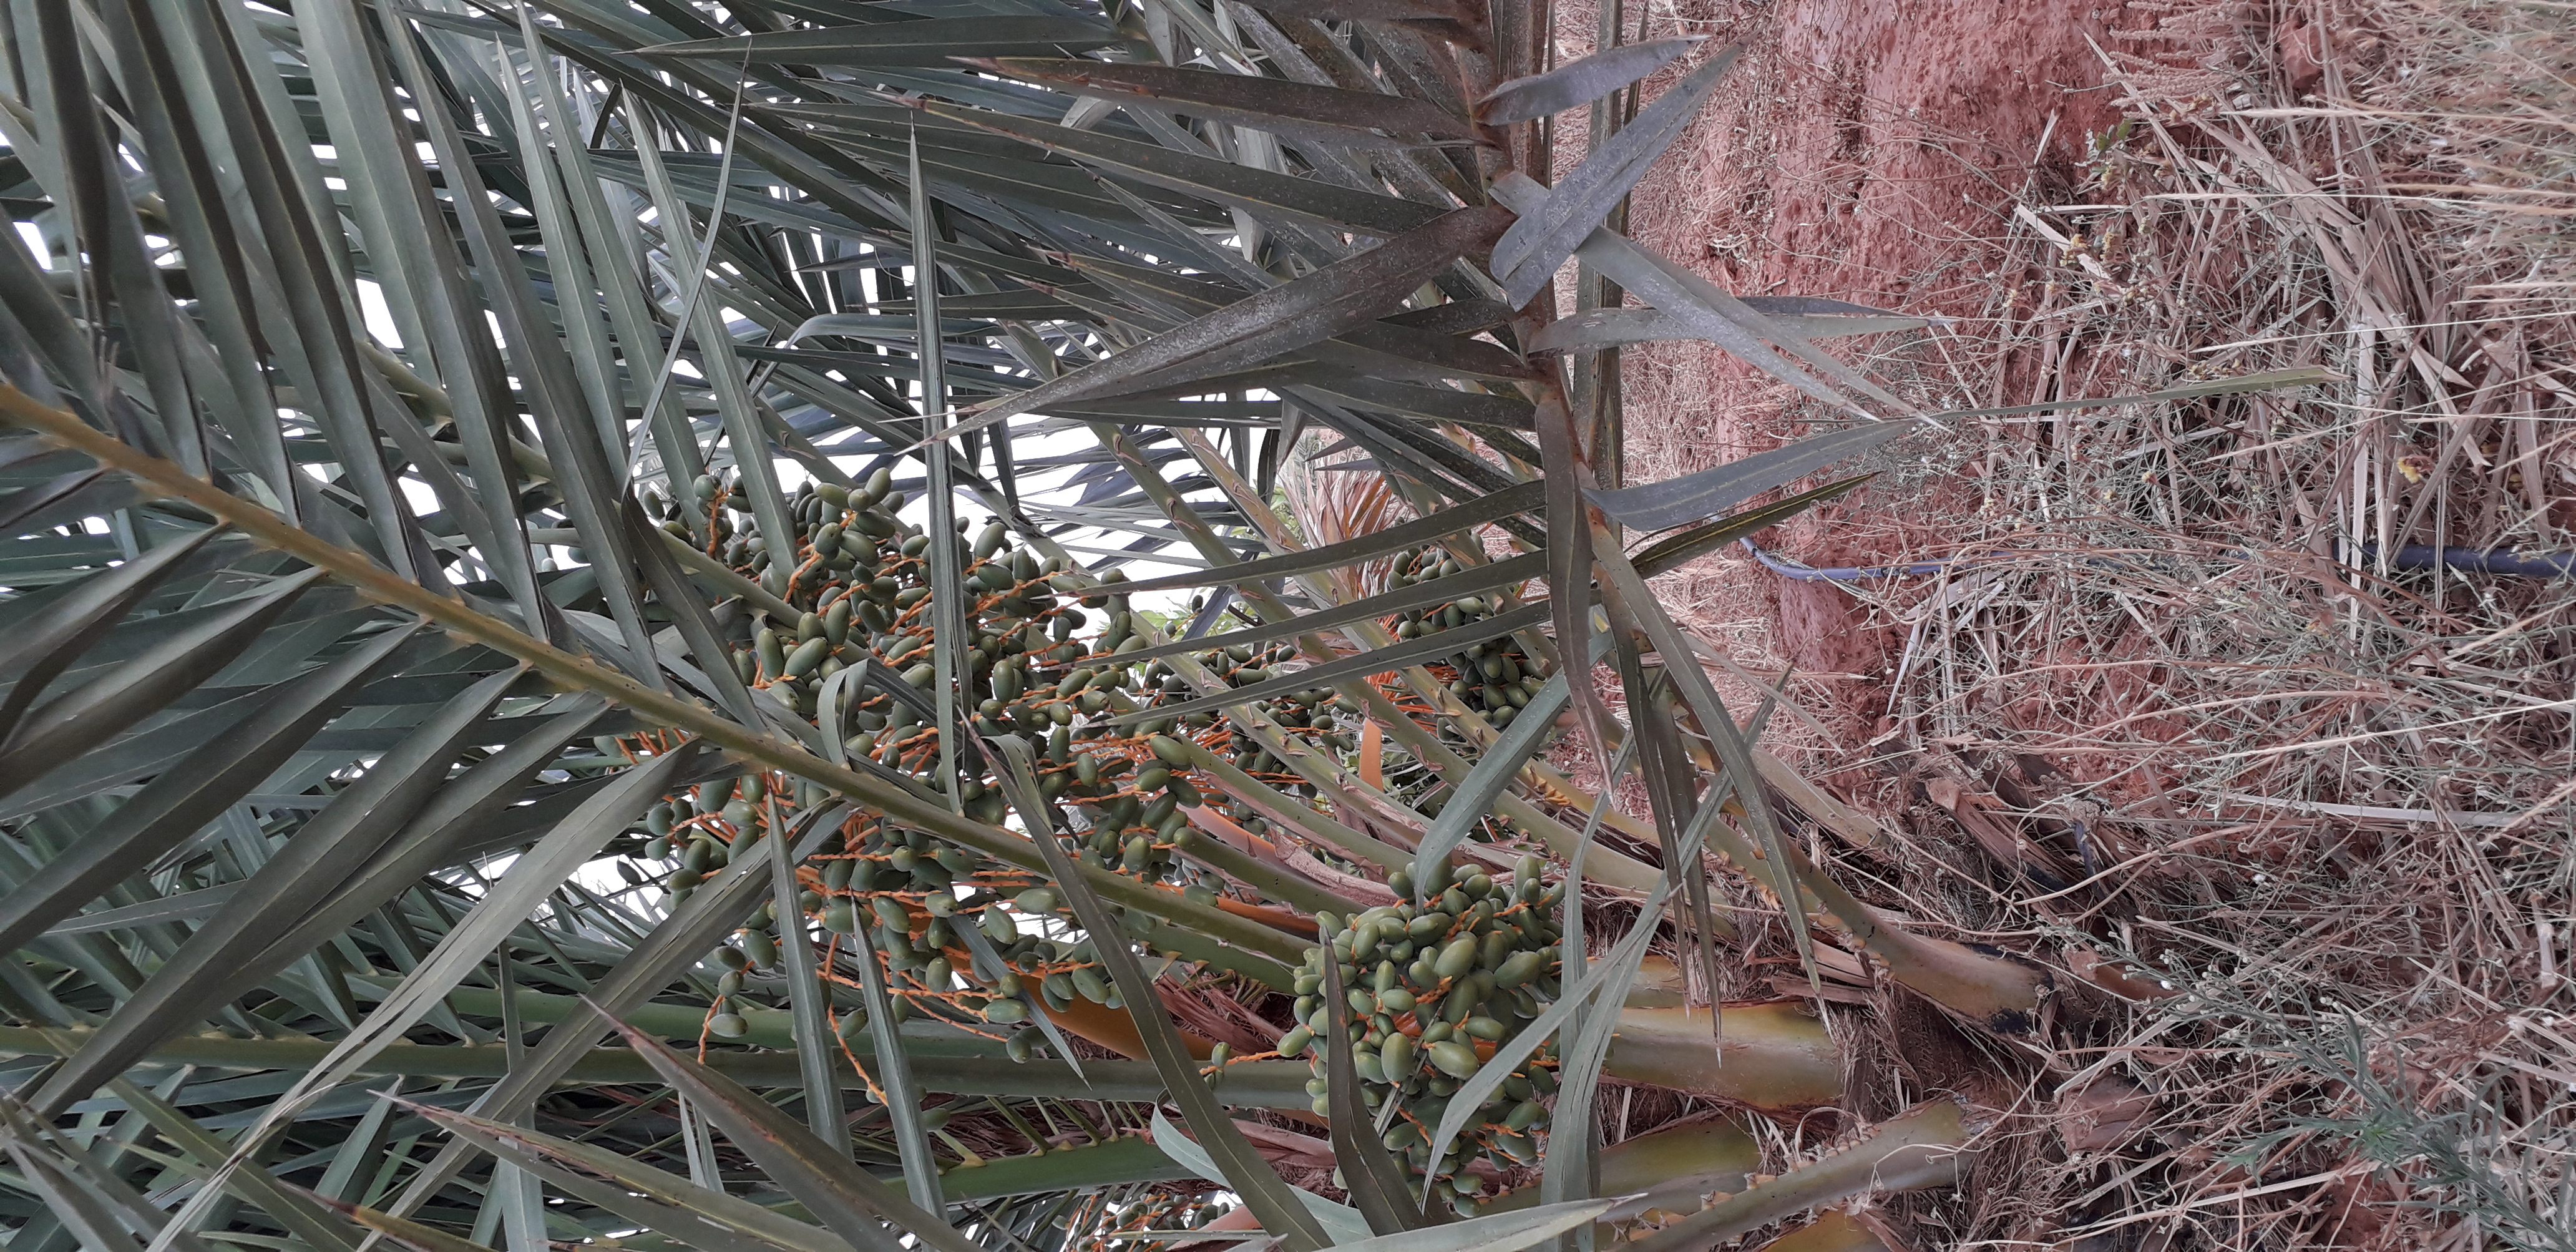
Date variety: kholt